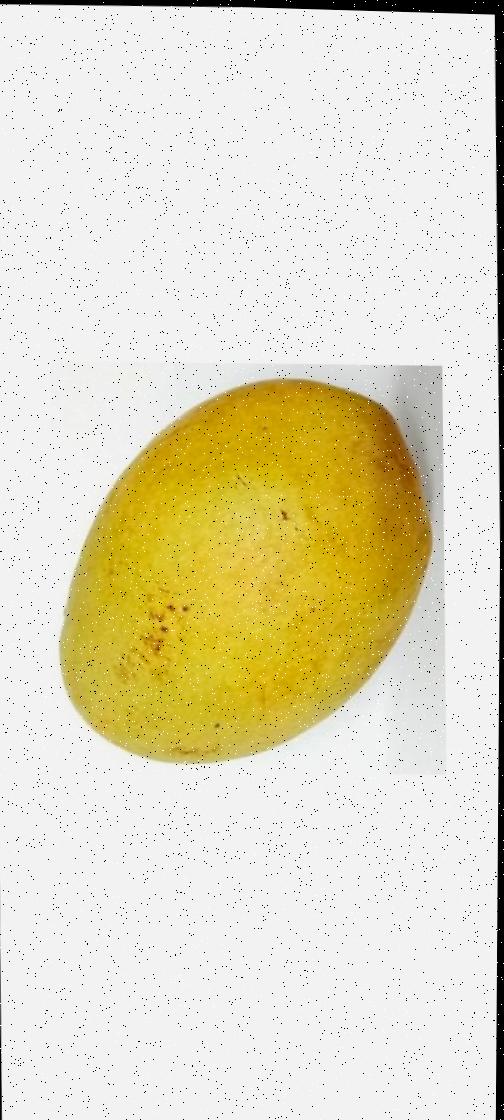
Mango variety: Bari-11